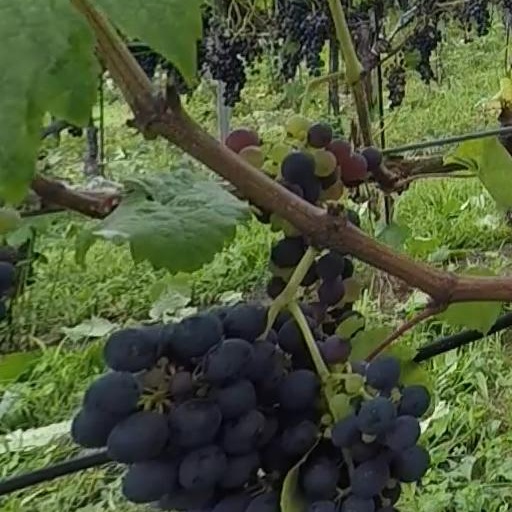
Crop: grape